Ontong Java Atoll

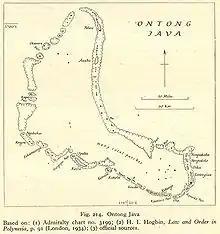
Nautical Chart of Ontong Java Atoll, 1934

The islands were first inhabited by Polynesians approximately 2000 years ago. The main cultural and commercial exchanges took place with the inhabitants of neighboring Nukumanu Atoll, with whom Ontong Java people share many cultural affinities.